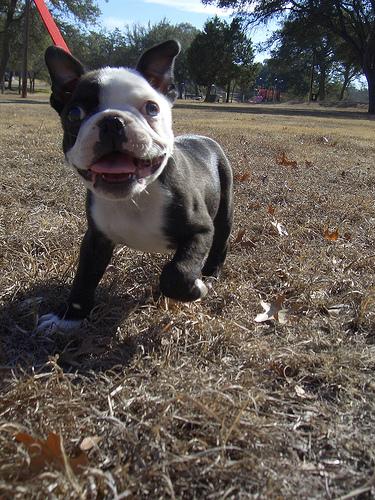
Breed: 230-n000084-Boston_bull